Luis Felipe Tovar

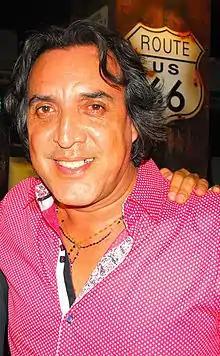
Luis Felipe Tovar

Luis Felipe Tovar (born December 2, 1959, in Puebla) is a Mexican performance teacher and actor.